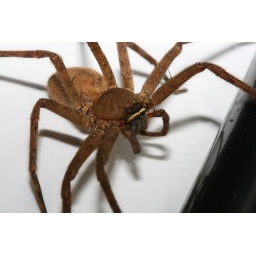
my son found this mean looking but relatively harmless spider under the couch